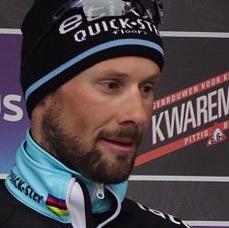
Age: 34